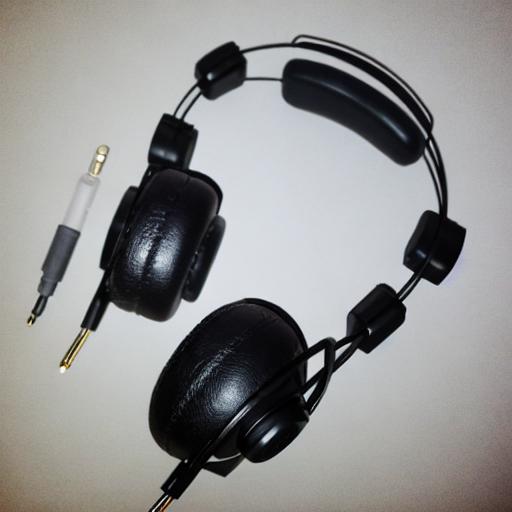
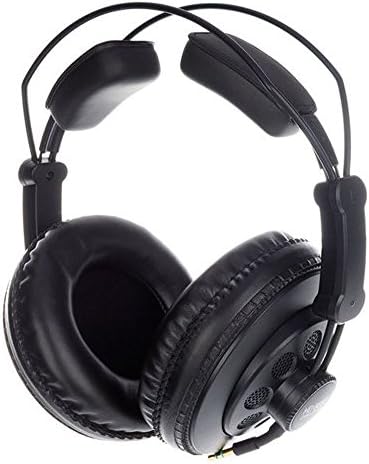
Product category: headphones
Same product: no